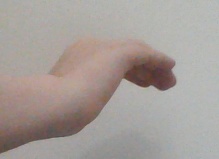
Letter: haa